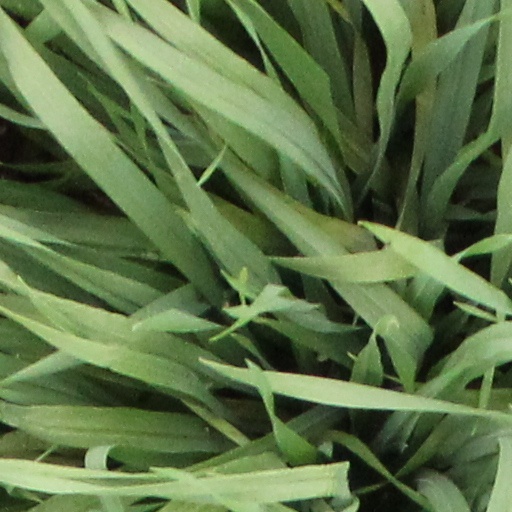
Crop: wheat